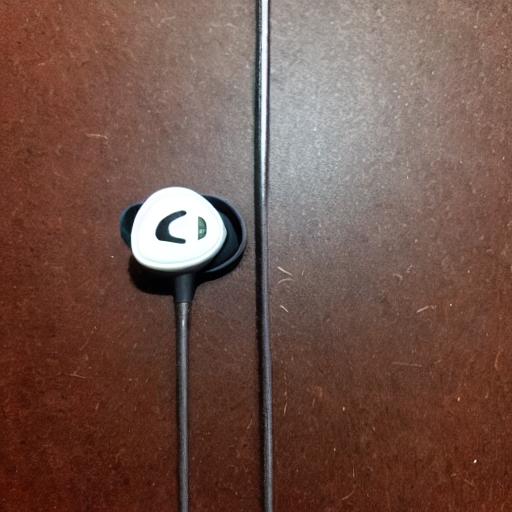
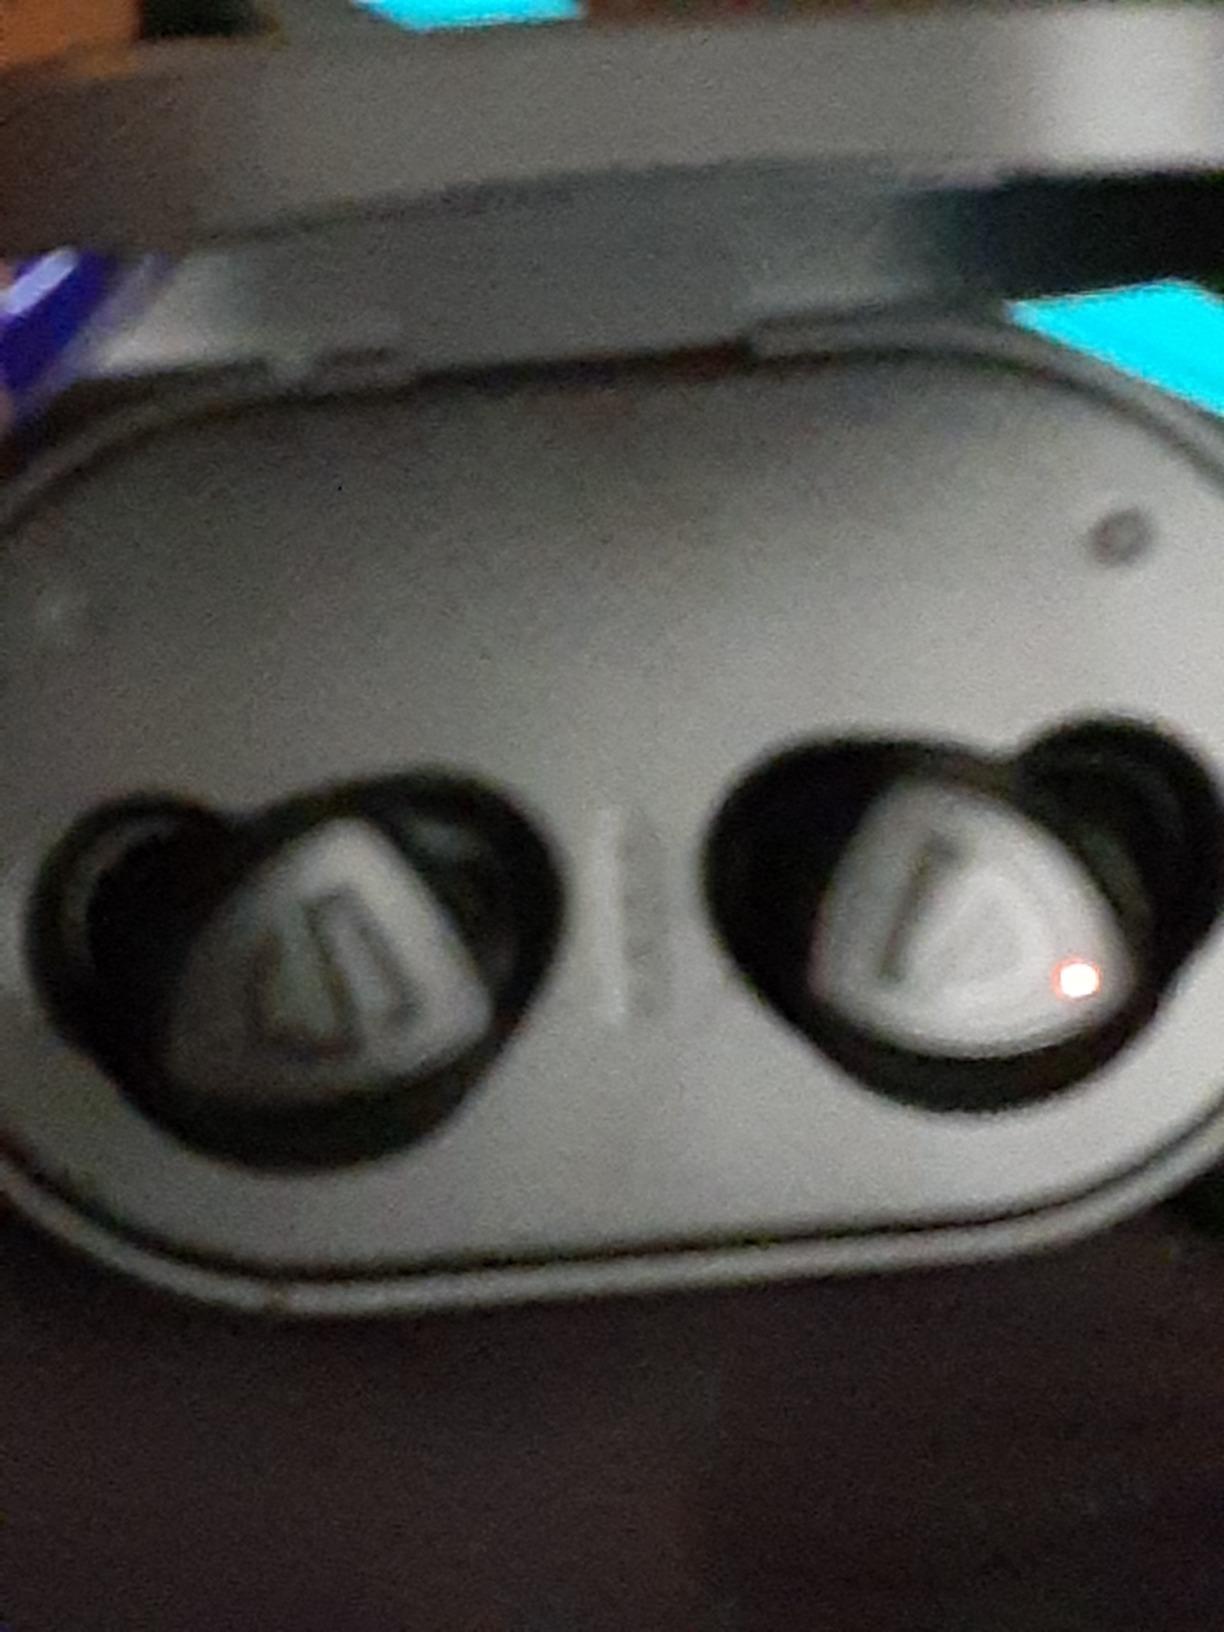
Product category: earbuds
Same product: no